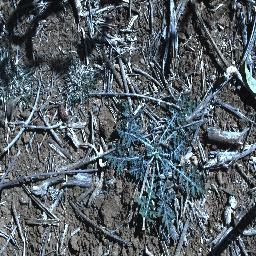
Label: parthenium